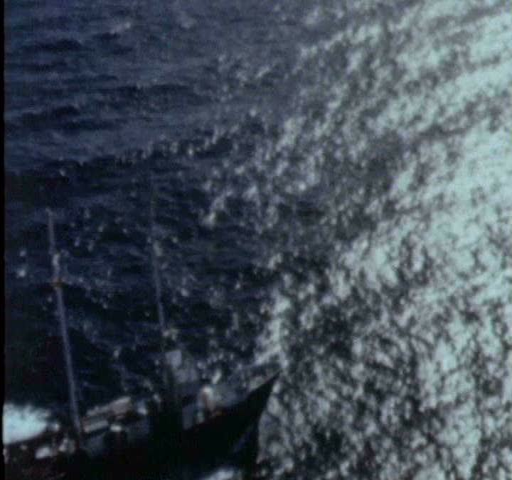
scientists navigate sea and ocean waters on ships researching answers to scientific questions in the 1960s .